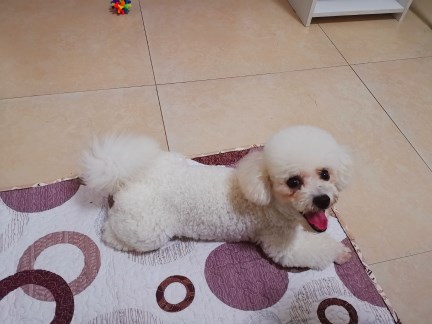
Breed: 3083-n000117-Bichon_Frise